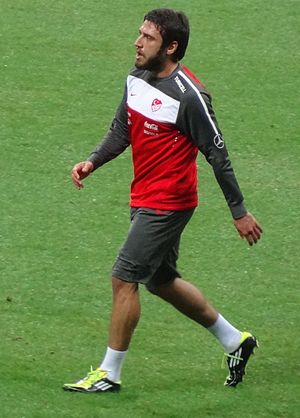
Egemen Korkmaz
Egemen Korkmaz i 2012.
Egemen Korkmaz, er en tyrkisk fodboldspiller, som i øjeblikket spiller for İstanbul Başakşehir. Han har tidligere spillet for Fenerbahce og Besiktas.